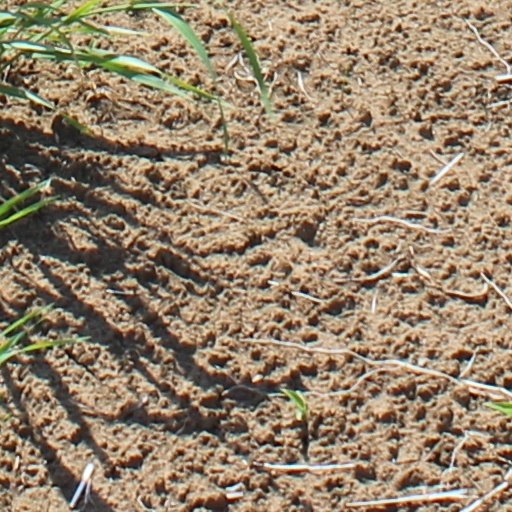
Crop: wheat